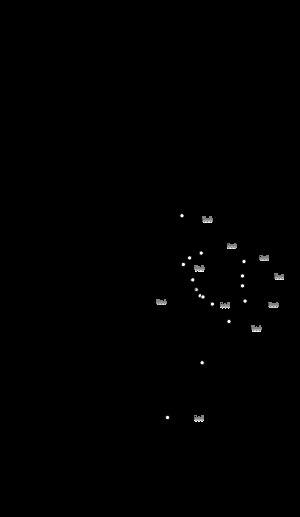
La Northern line est une ligne du métro de Londres. Inaugurée en 1890, elle est actuellement la ligne la plus fréquentée de réseau, avec 294 millions de passagers par an. Longue de 57,6 kilomètres, elle dessert 50 stations. Elle est représentée en noir sur le plan du métro de Londres.